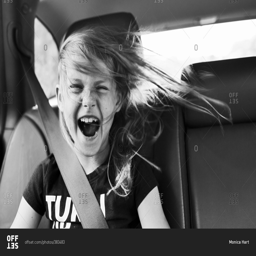
young girl yelling from the backseat of a car